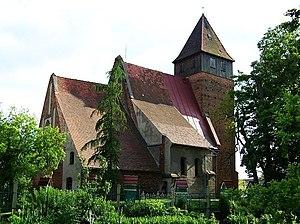
Jędrzychowice est un village polonais de la gmina de Szlichtyngowa dans la powiat de Wschowa de la voïvodie de Lubusz dans l'ouest de la Pologne.